David Lammy

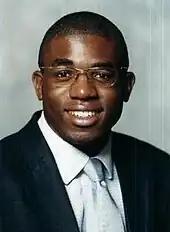
Official portrait, 2002

In 2002, he was appointed by Prime Minister Tony Blair as Parliamentary under-secretary of state in the Department of health. In 2003, Lammy was appointed by Blair as a Parliamentary Under-Secretary of State in the Department for Constitutional Affairs and while a member of the Government, voted in favour of authorisation for Britain to invade Iraq in 2003.